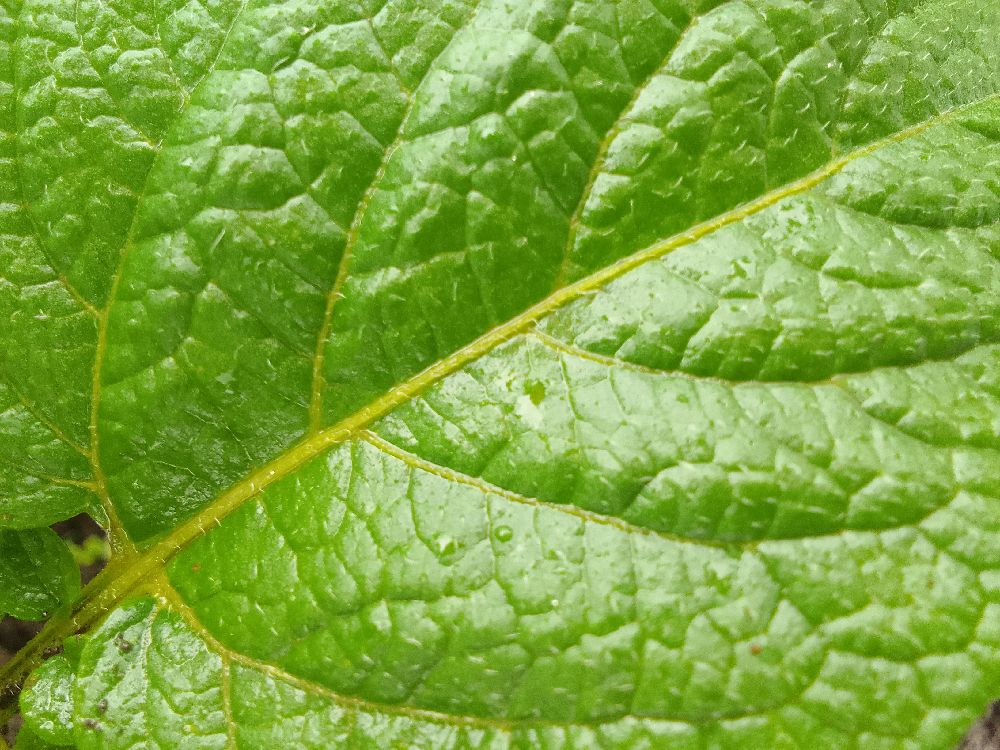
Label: Healthy